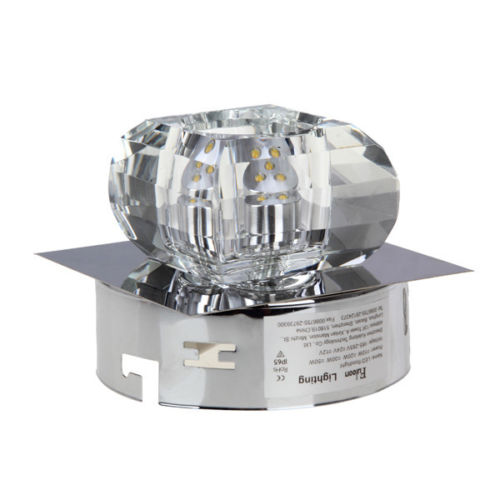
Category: lamp